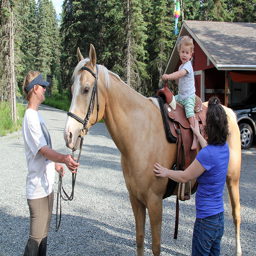
A girl sits gingerly on a horse as adults guide her.
A baby on a brown horse next to two people.
A very small child on a horse as two adults look on.
Young child riding horse with two female attendees.
Two women are helping a toddler sit on a horse.